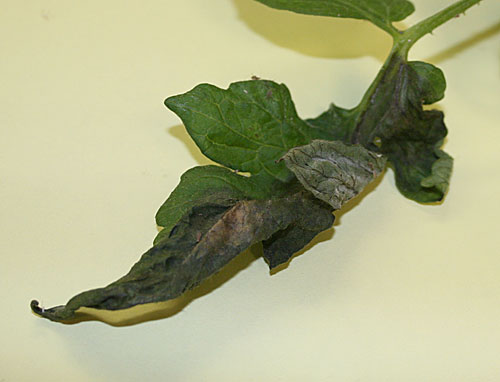
Labels: Potato leaf late blight